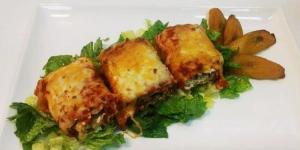
rollitos de lasana